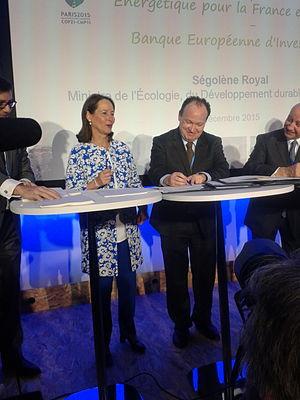
Signature à la COP 21 du partenariat pour la transition énergétique entre la France et la Banque européenne d'investissement
La transition énergétique désigne une modification structurelle profonde des modes de production et de consommation de l'énergie. C'est l'un des volets de la transition écologique.